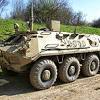
Label: BTR